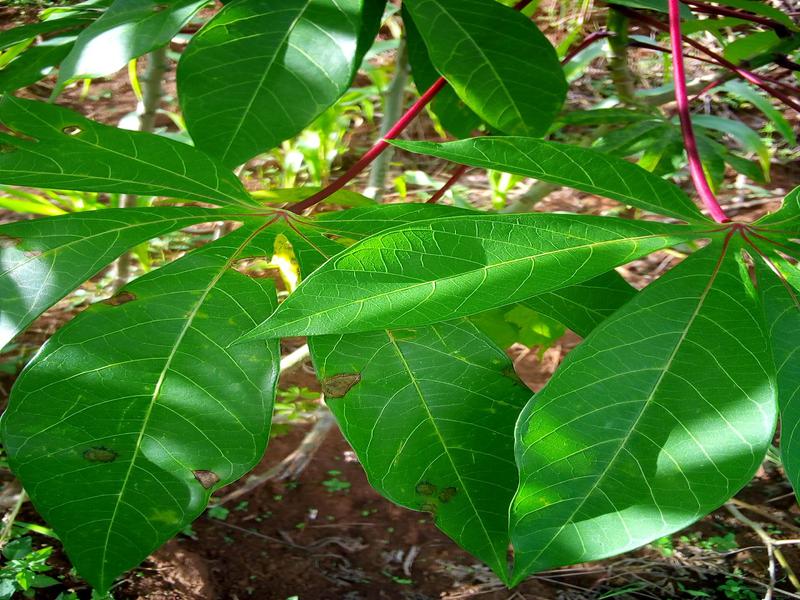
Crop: cassava
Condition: bacterial_blight